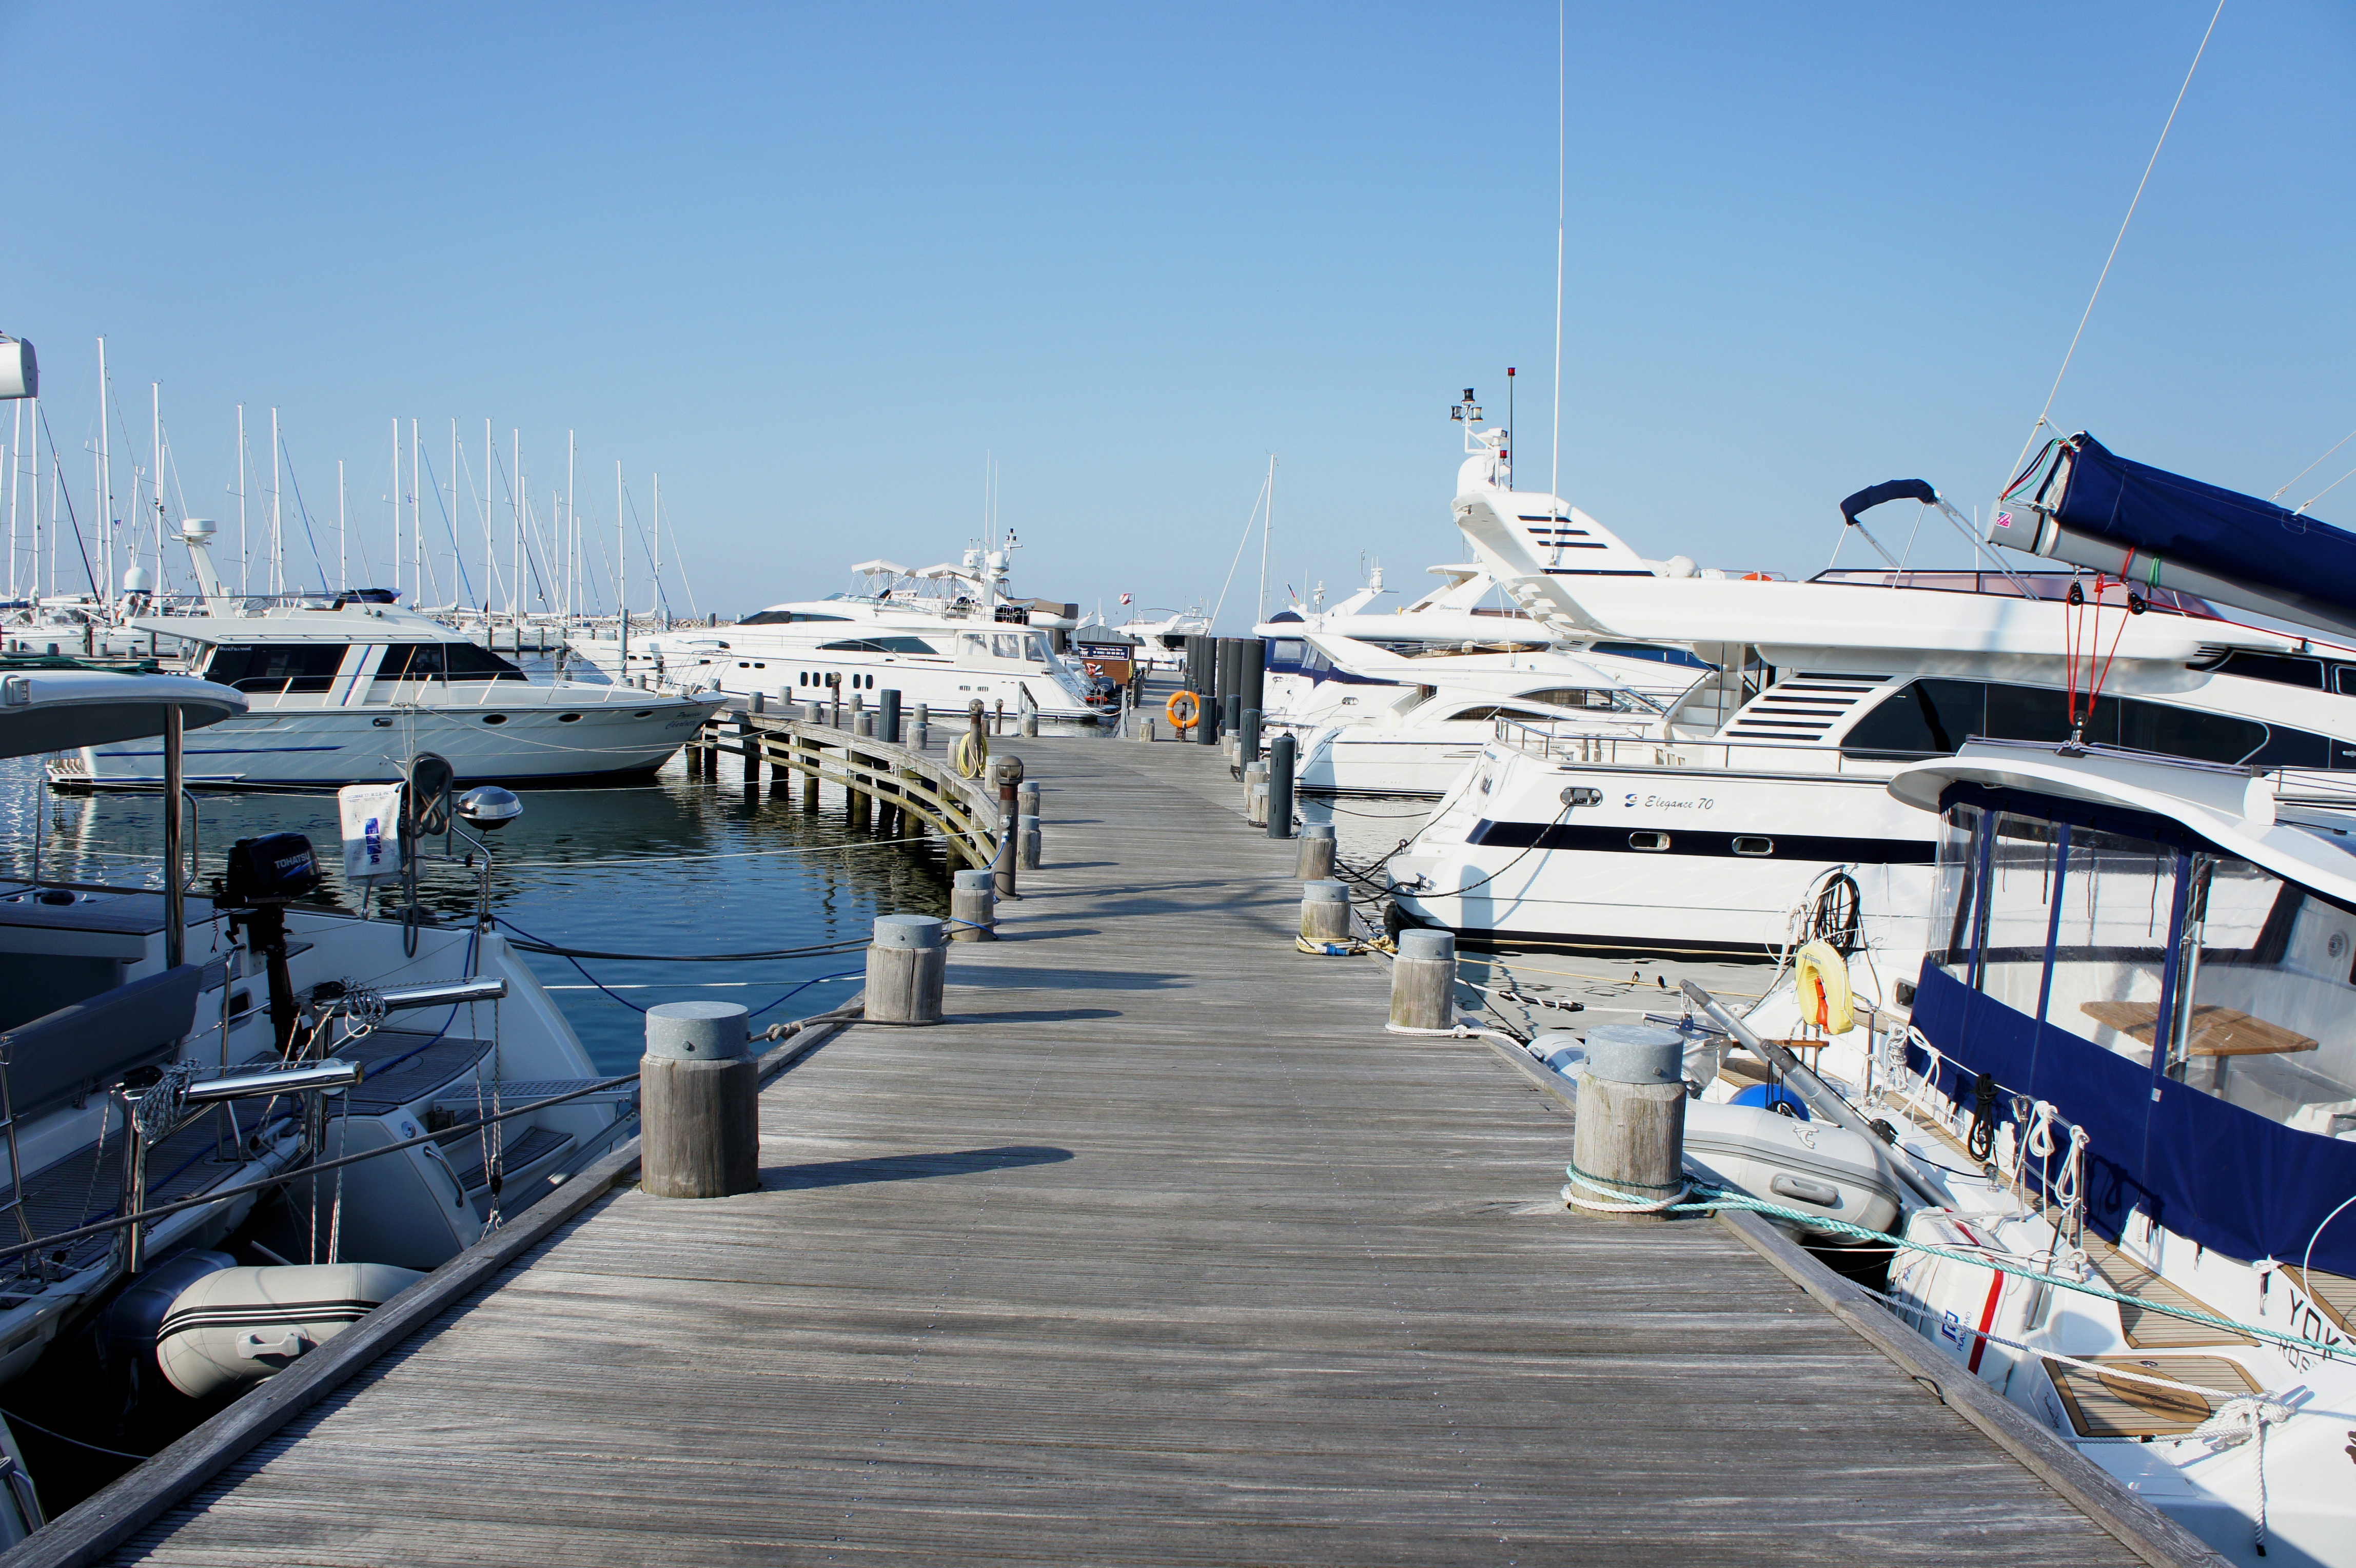
sea, water, dock, boat, pier, summer, web, vehicle, yacht, holiday, harbor, marina, port, jetty, luxury, holidays, boats, watercraft, yachts, recovery, powerboat, wealth, passenger ship, luxury yacht, racing boat, warnemunde